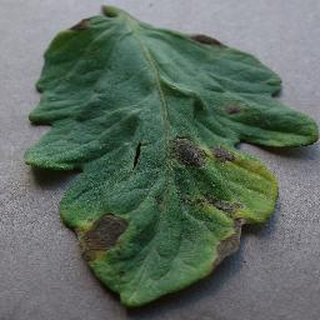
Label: tomato_early_blight